Dumitru Bădulescu

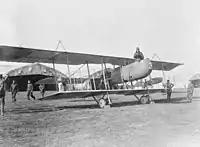
A Farman F.40, like the ones Bădulescu flew on

After his return to "Escadrila F.6", he took part in a bombing raid on the "Carpați" factory, his aircraft being hit by anti-aircraft shrapnel. On 24 June, he received his observer "brevet", no. 78/24 June 1917. On 27 June 1917, while flying on a Farman F.40 together with Lieutenant (Lt.) Petre Ioanin, they were attacked by a Hansa-Brandenburg C.I over the – Soveja sector. In his report Bădulescu wrote: ""The fighting was going on for about 10 minutes when the enemy plane, badly damaged, fell in the Soveja area. Our crew earned the congratulations of the front commander..."". Following this second victory, he was decorated with the Order of the Crown of Romania Knight class. In preparation of the Battle of Mărăști he will bomb the enemy positions in the Momâia Peak - "Cota 625" area and direct friendly artillery fire. On 1 August, he obtained his 3rd confirmed air victory, shooting down an observation balloon near Panciu.